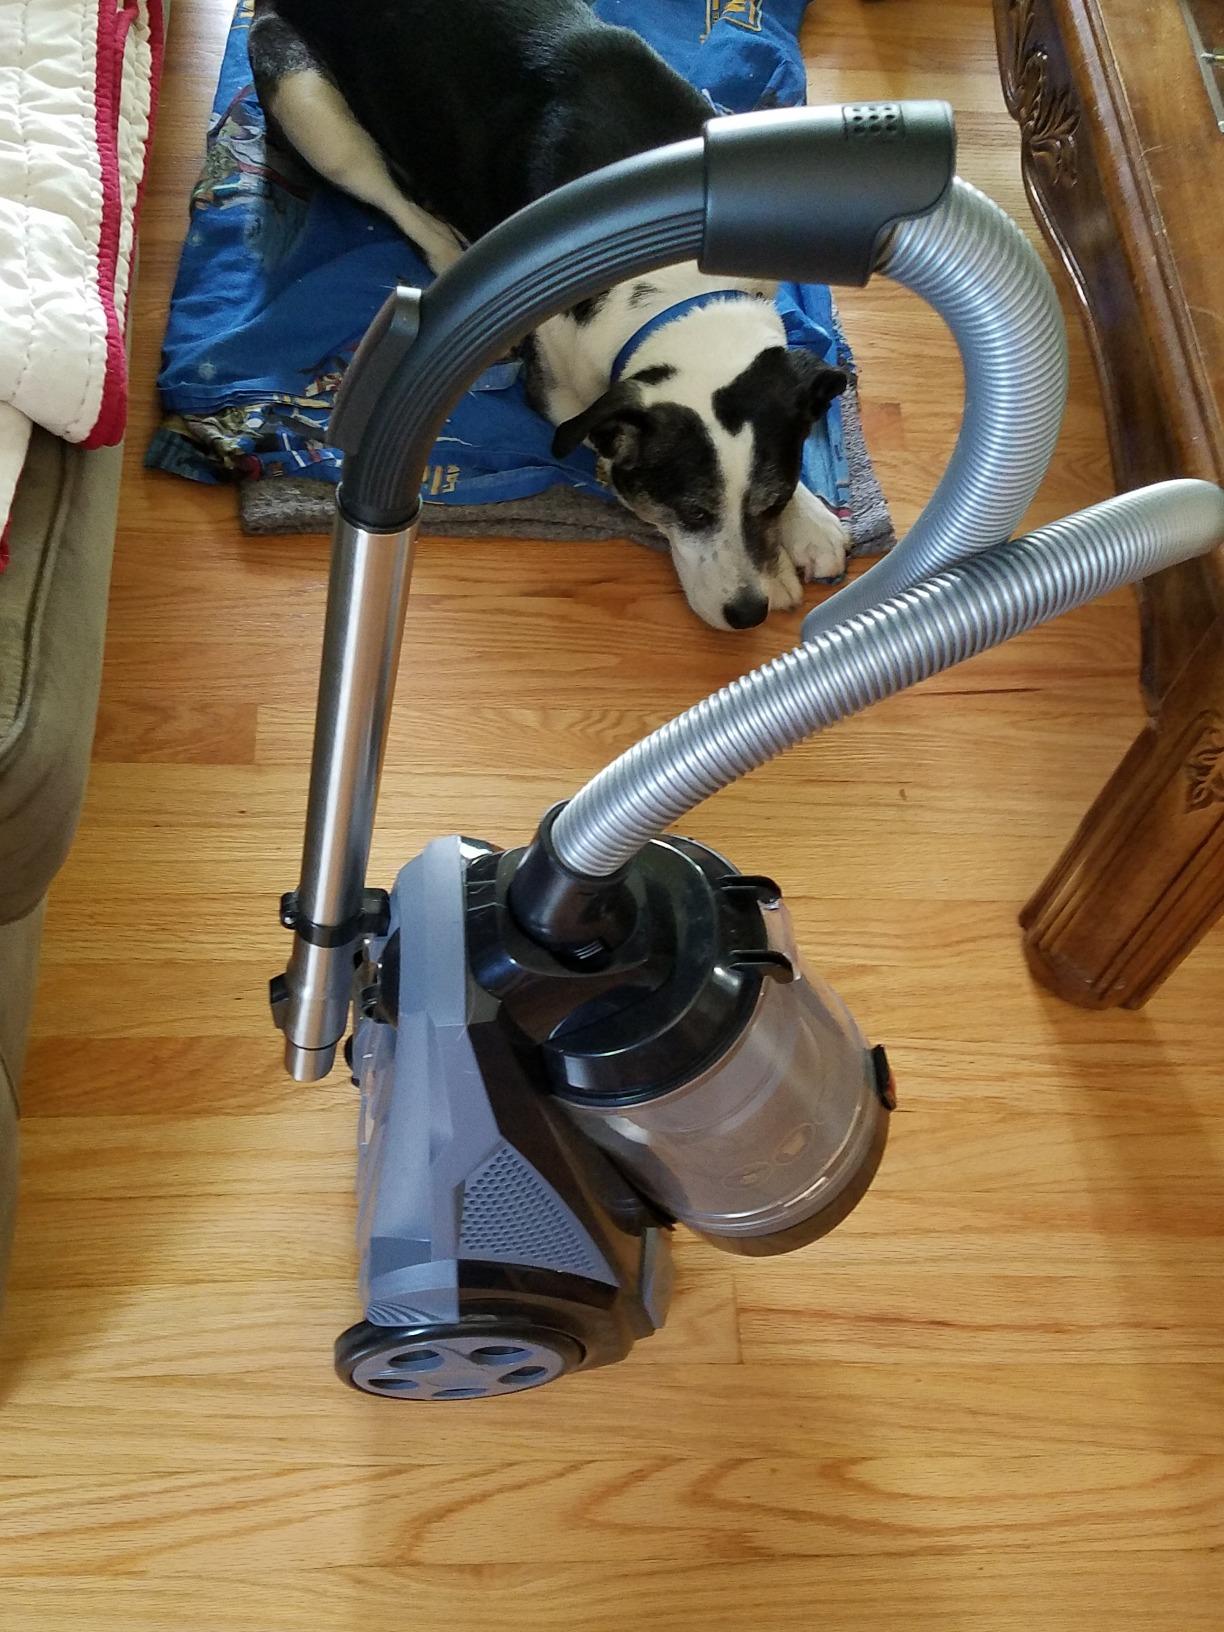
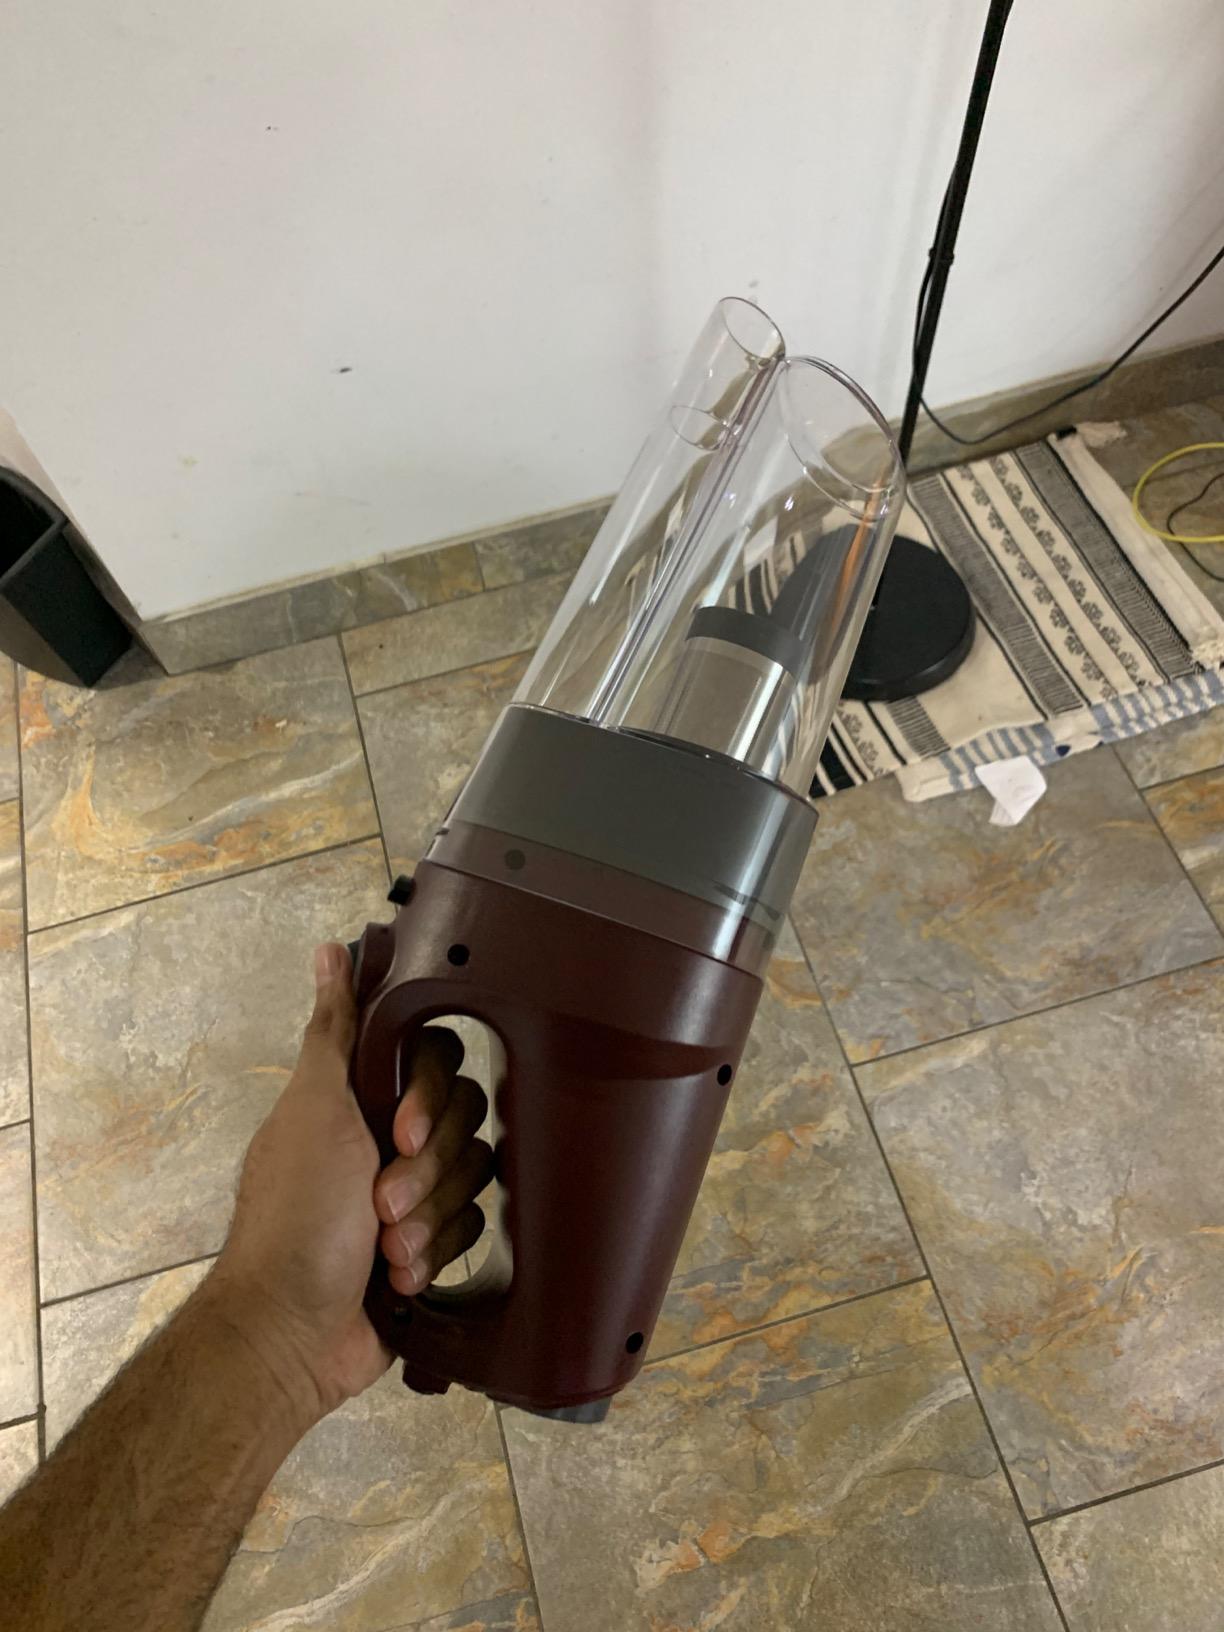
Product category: items_vacuum
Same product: no